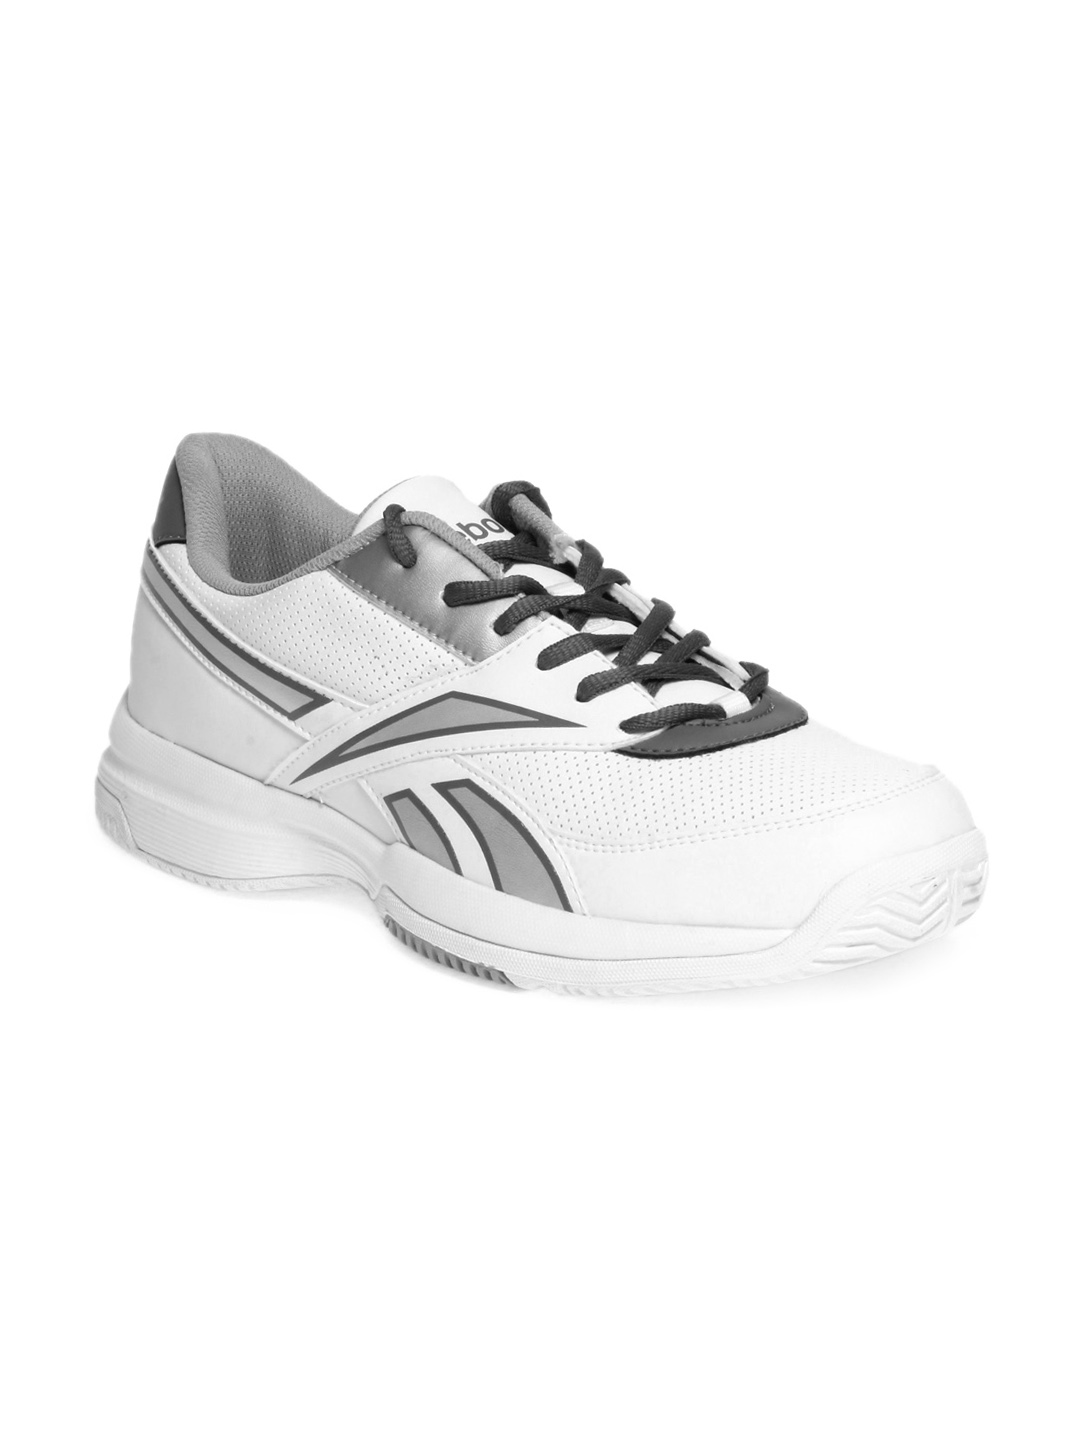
Reebok Men White Sports Shoes
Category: Footwear / Shoes / Sports Shoes
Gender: Men
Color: White
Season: Summer 2013
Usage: Sports